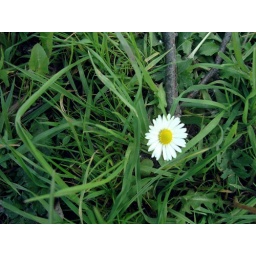
A little flower in the grass